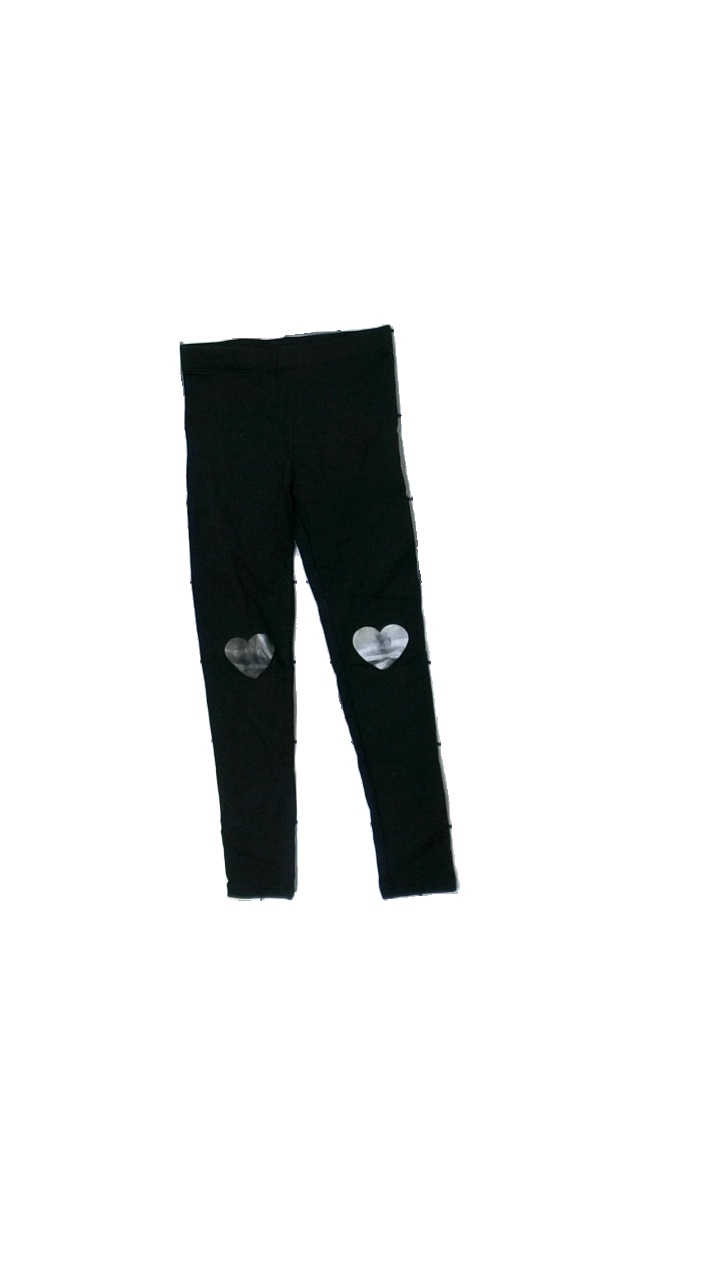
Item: Tights (Children)
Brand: H&m
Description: black tights with print
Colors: Black
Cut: Tight
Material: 100% Cotton
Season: All
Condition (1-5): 5
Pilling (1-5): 5
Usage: Reuse
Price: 50-100